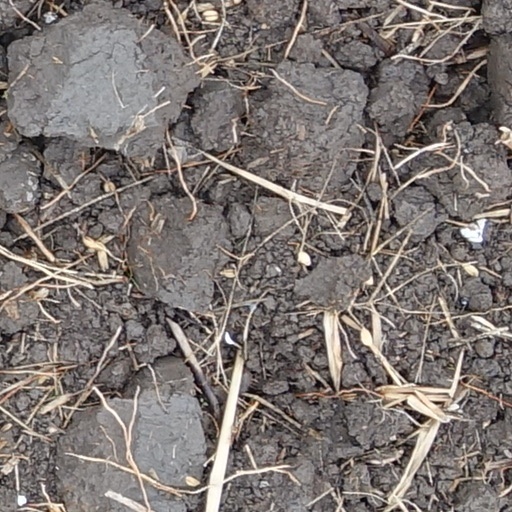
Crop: wheat